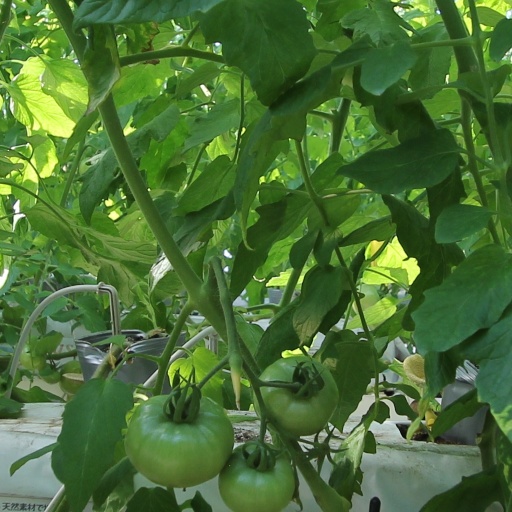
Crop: tomato